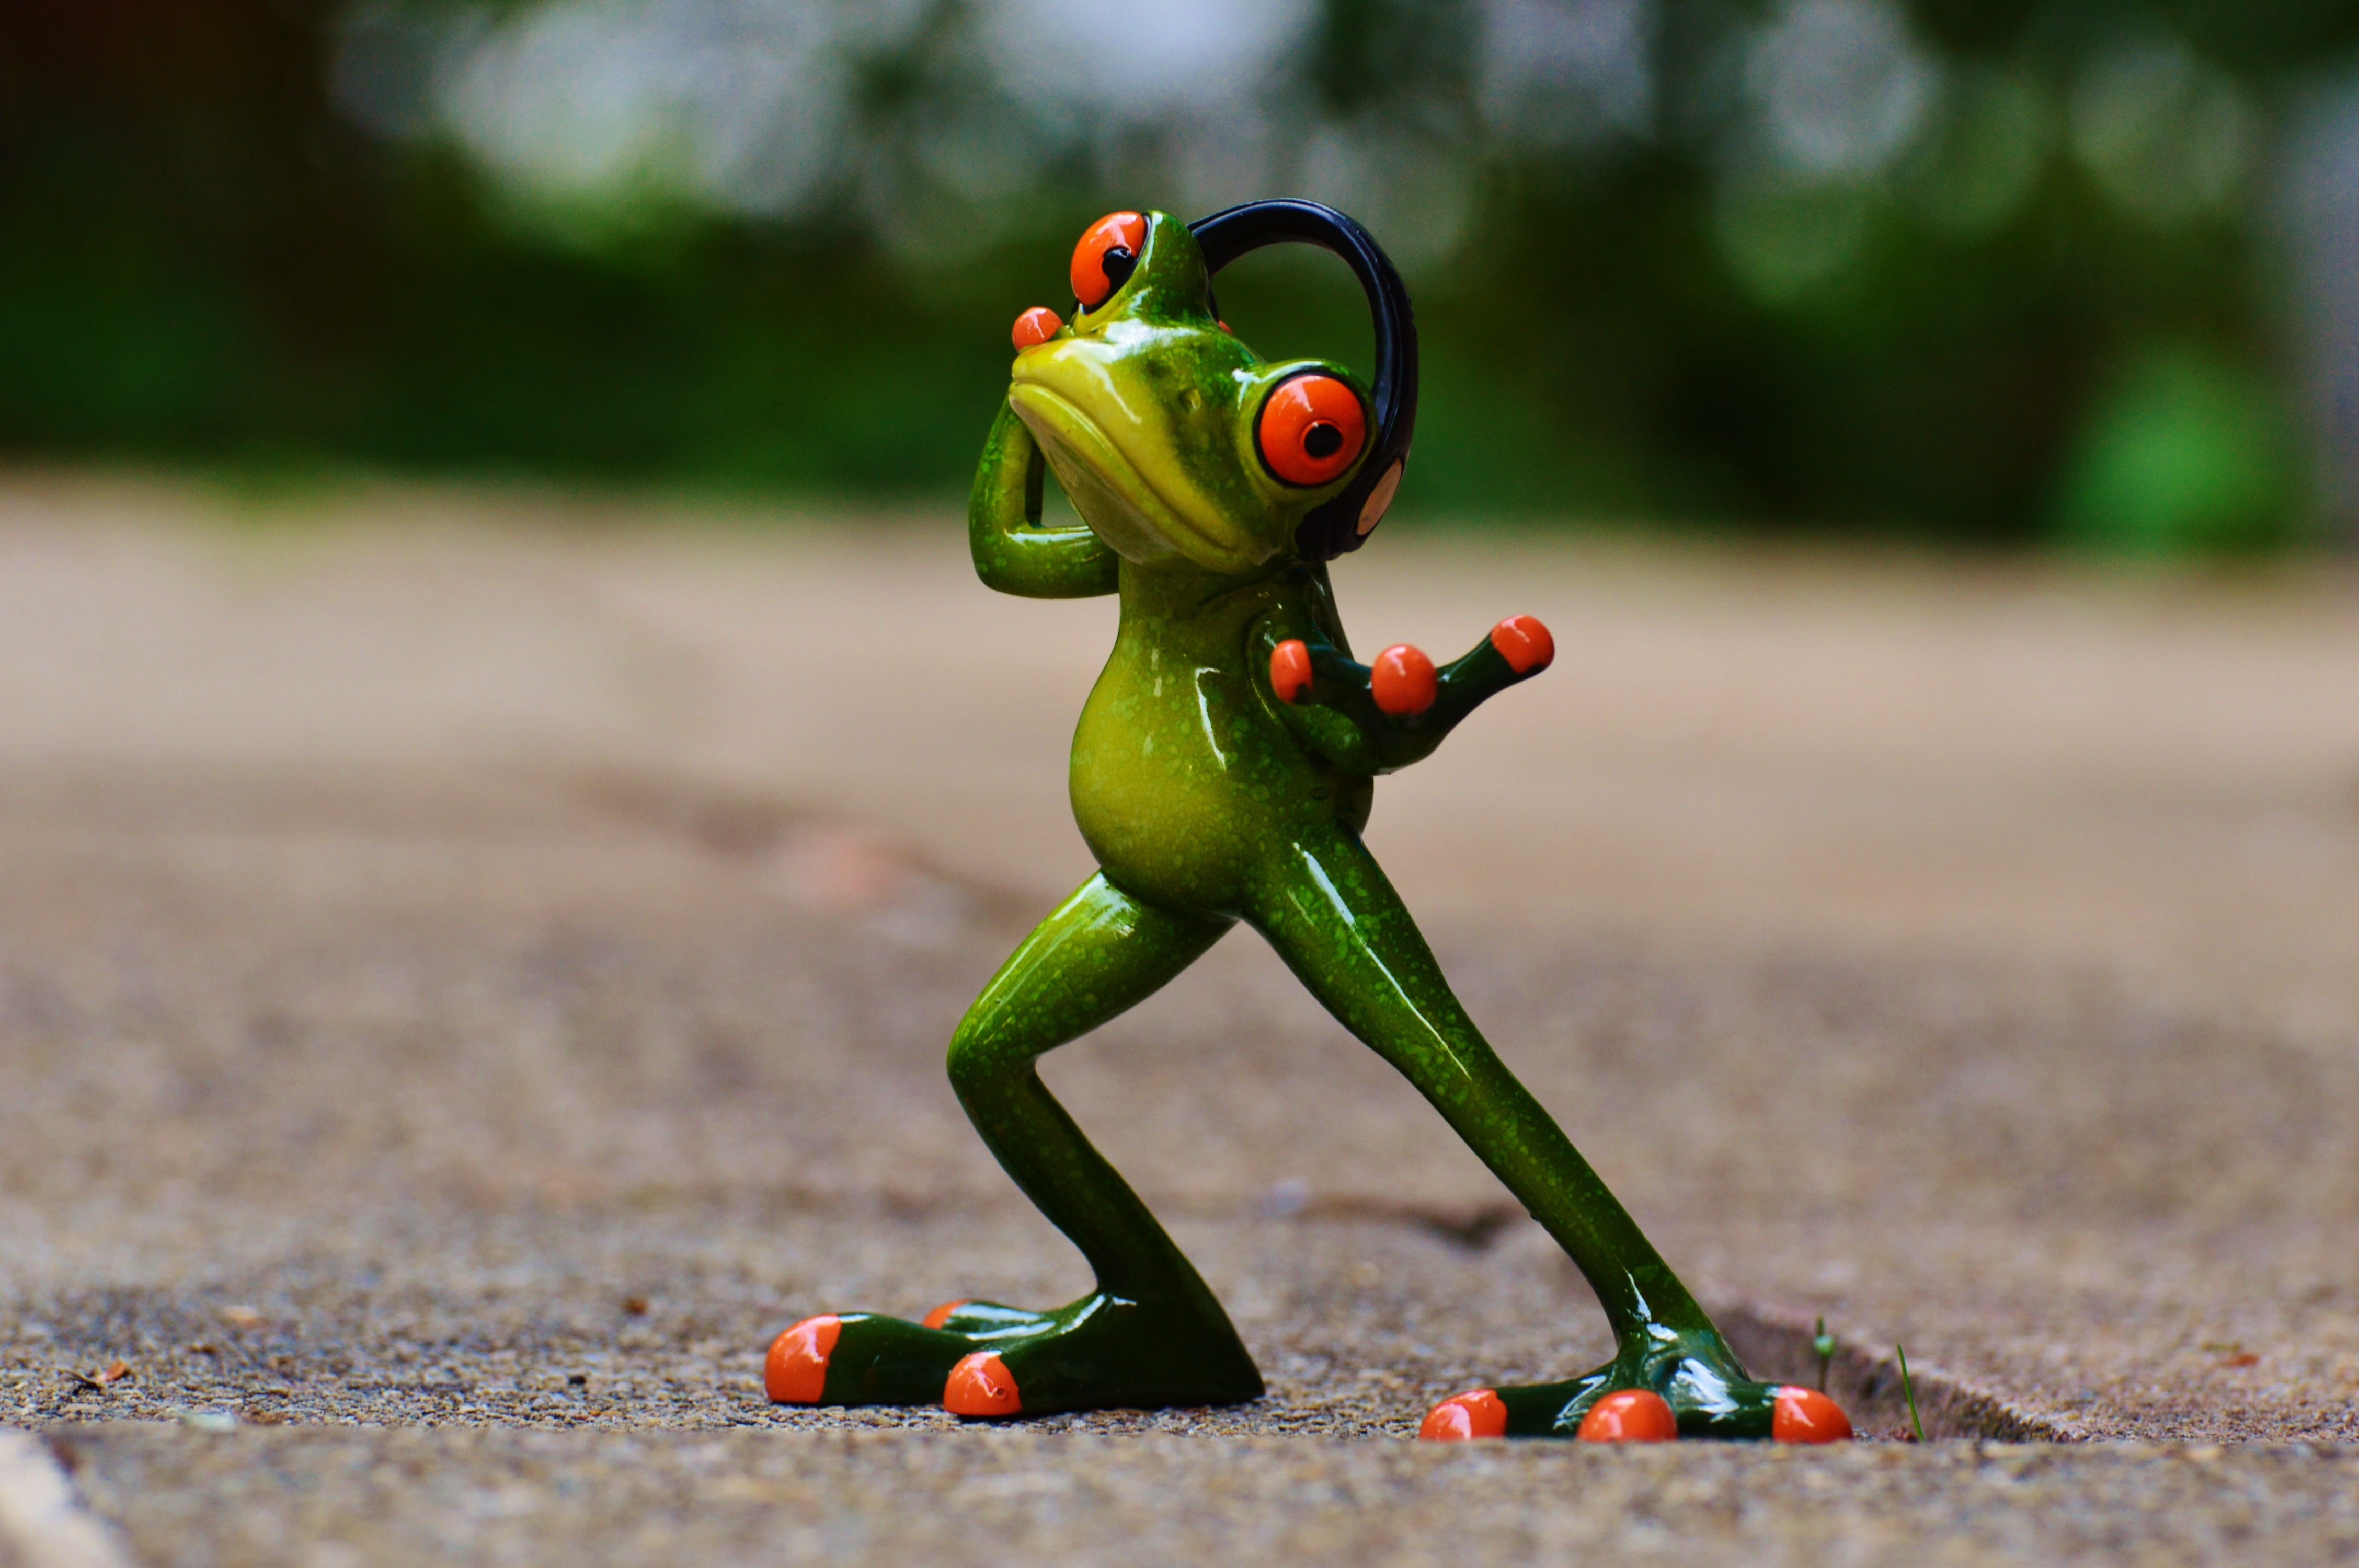
music, animal, cute, dance, green, red, frog, amphibian, toy, fun, figure, headphones, pose, funny, frogs